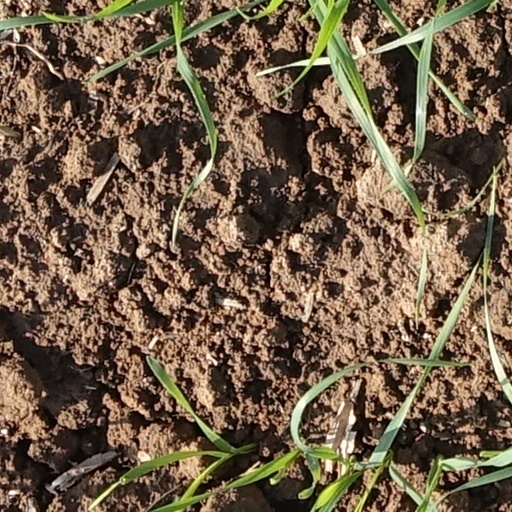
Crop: wheat